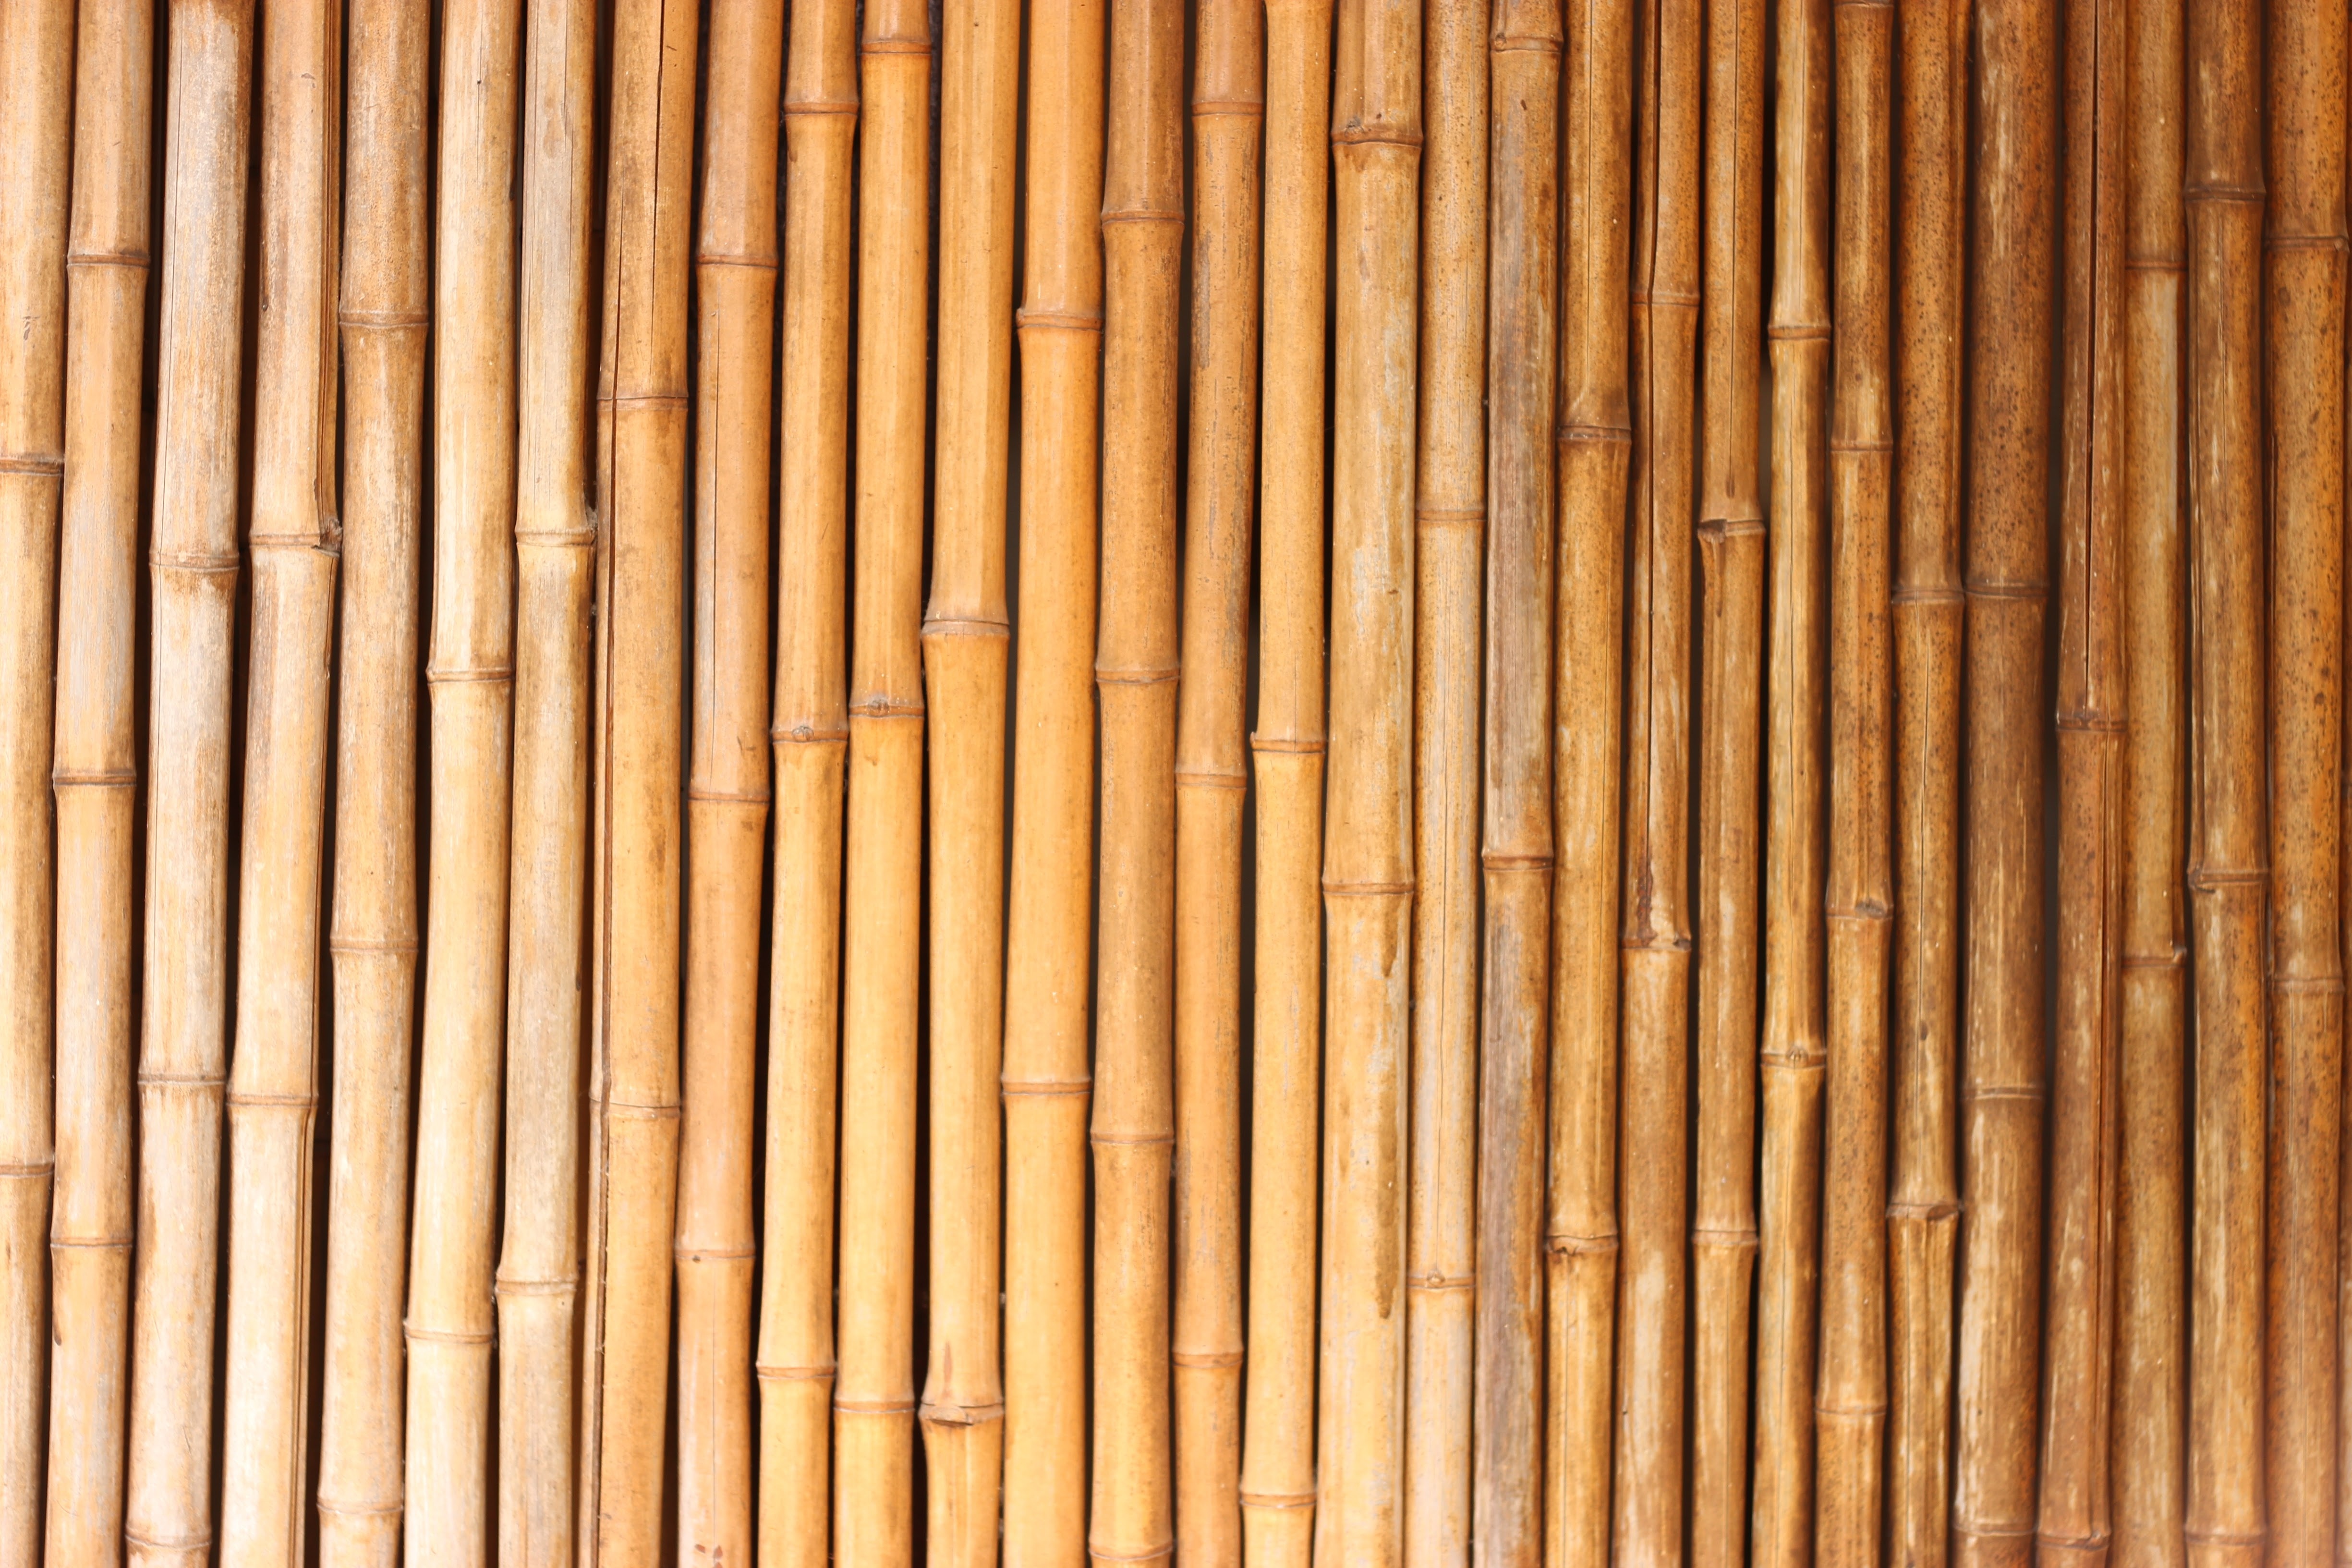
wood, texture, floor, pattern, line, red, interior design, hardwood, bamboo, flooring, wood flooring, grass family, window covering, wood stain